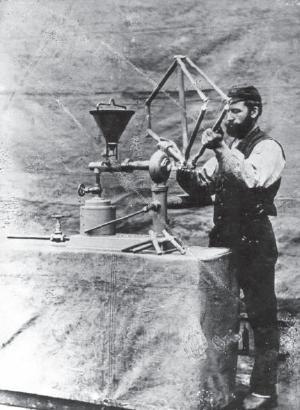
Giovanni Battista Ceirano est l'un des pionniers de l'industrie automobile italienne.